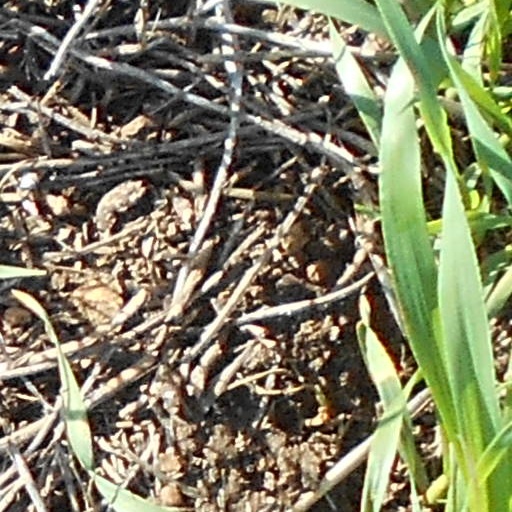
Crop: wheat